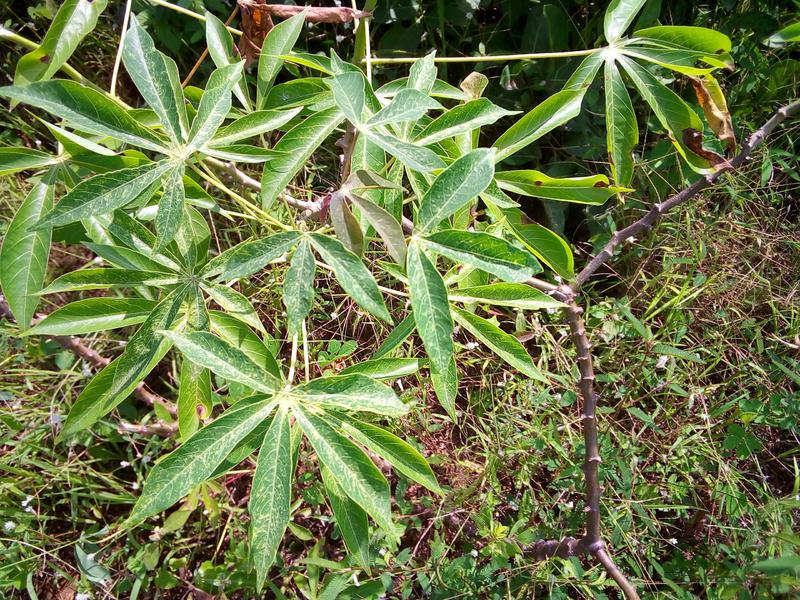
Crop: cassava
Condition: green_mottle